Bat

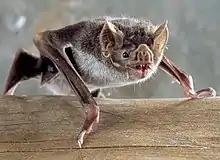
The common vampire bat ("Desmodus rotundus") feeds on blood (hematophagy).

Some bats prey on other vertebrates, such as fish, frogs, lizards, birds and mammals. The fringe-lipped bat ("Trachops cirrhosus,") for example, is skilled at catching frogs. These bats locate large groups of frogs by tracking their mating calls, then plucking them from the surface of the water with their sharp canine teeth. The greater noctule bat can catch birds in flight. Some species, like the greater bulldog bat ("Noctilio leporinus") hunt fish. They use echolocation to detect small ripples on the water's surface, swoop down and use specially enlarged claws on their hind feet to grab the fish, then take their prey to a feeding roost and consume it. At least two species of bat are known to feed on other bats: the spectral bat ("Vampyrum spectrum"), and the ghost bat ("Macroderma gigas").